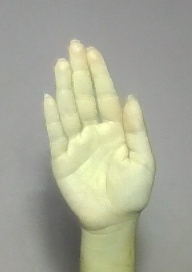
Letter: seen